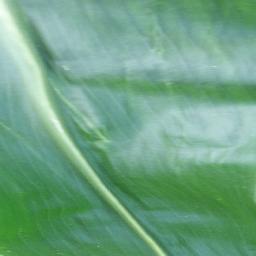
Label: Corn_(Maize)___Healthy